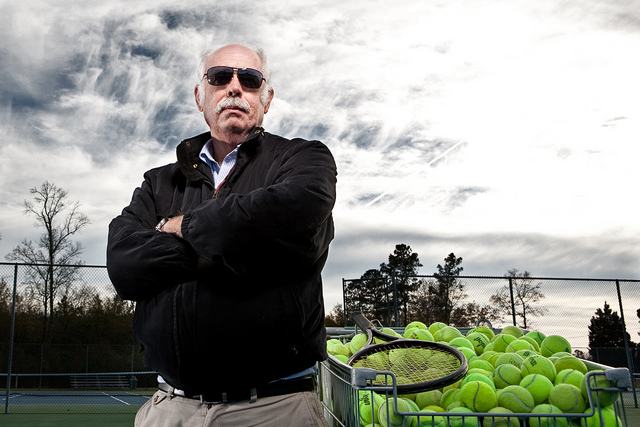
người đàn ông đứng cạnh giỏ bóng tennis với vợt tennis đặt trên giỏ